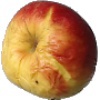
Label: red_yellow_apple